Anthonio Hurdt

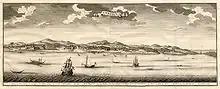
Ambon, where Hurdt served as governor from 1672 to 1678

Hurdt spent his initial career in the eastern part of what is now Indonesia. VOC records show he arrived in Batavia on 22 July 1652. He was then posted to Ambon to serve as secretary. From 1657 to 1661 he became a VOC leader in Lontor, Banda Islands. He then served various positions in multiple locations, including Ambon, Banjarmasin, Timor and Banda. From 1672 to 1678, he was the VOC Governor of Ambon; he finished his term just before being assigned to Java.